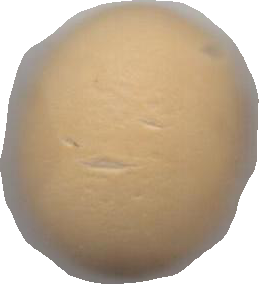
Variety: Dega